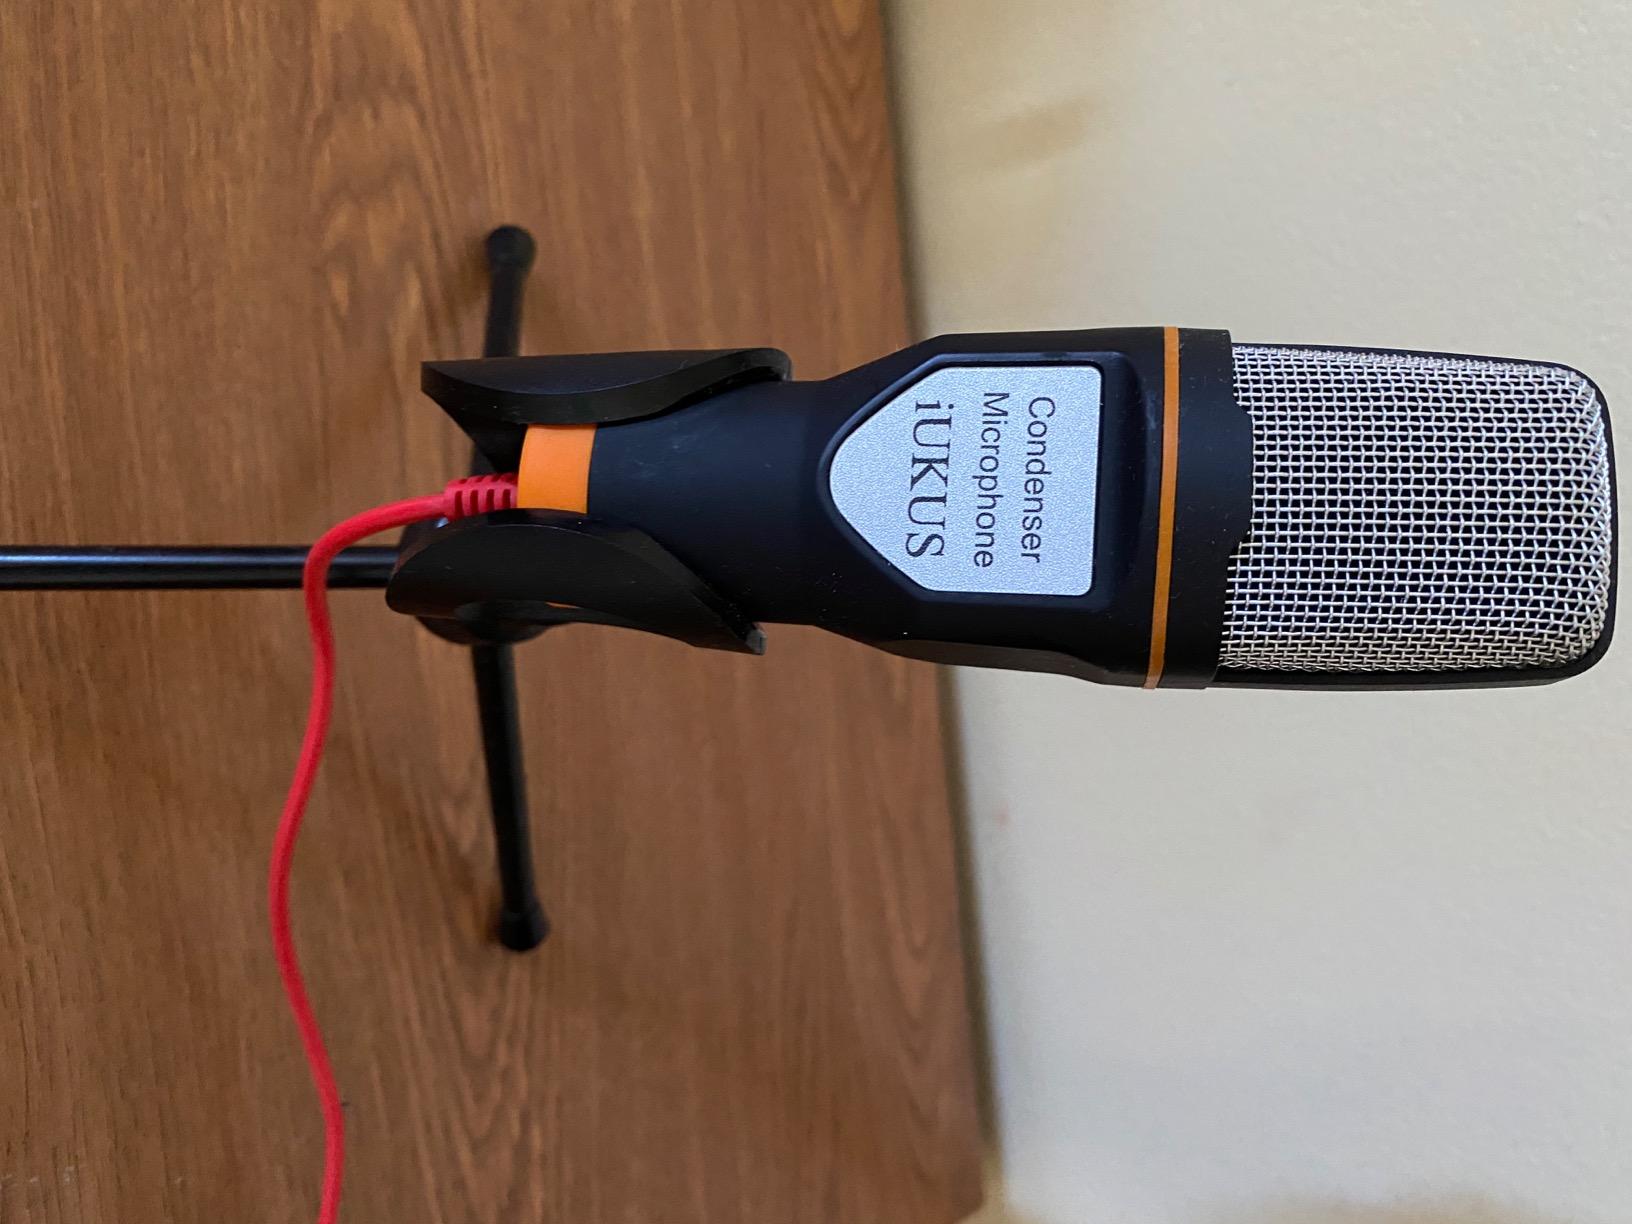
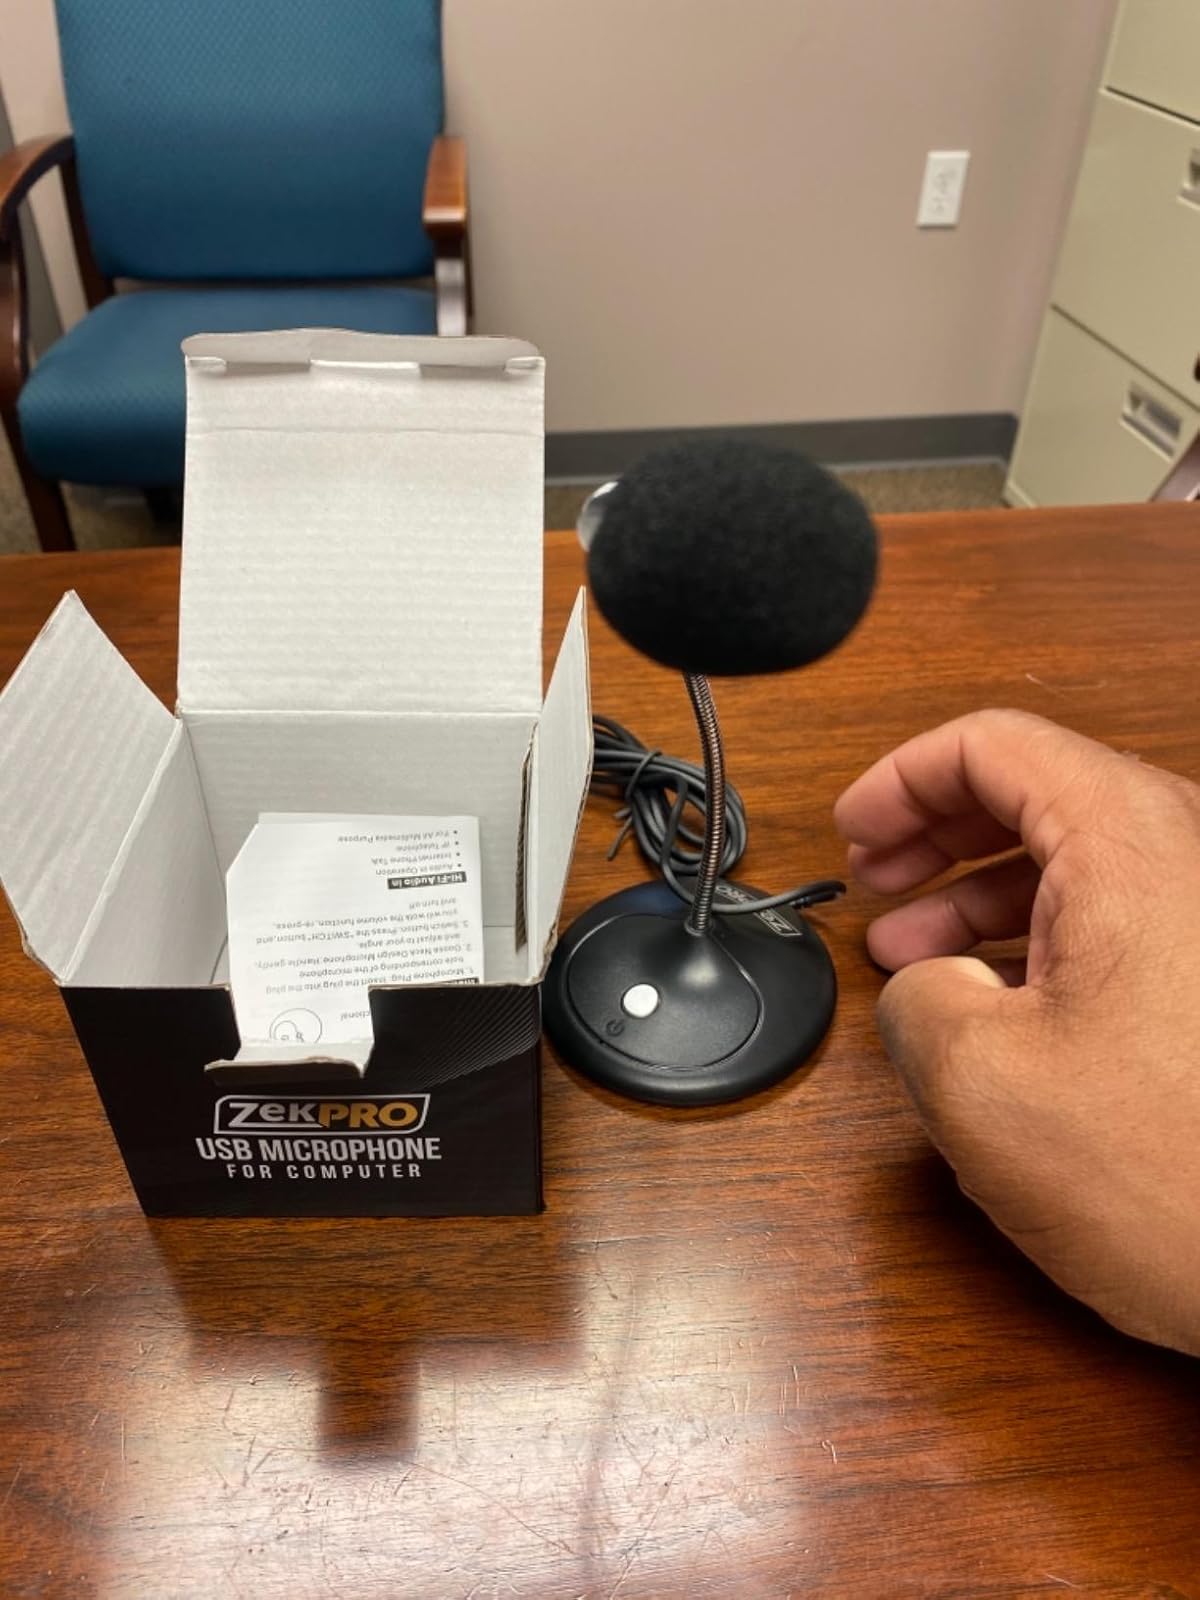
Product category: microphone
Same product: no